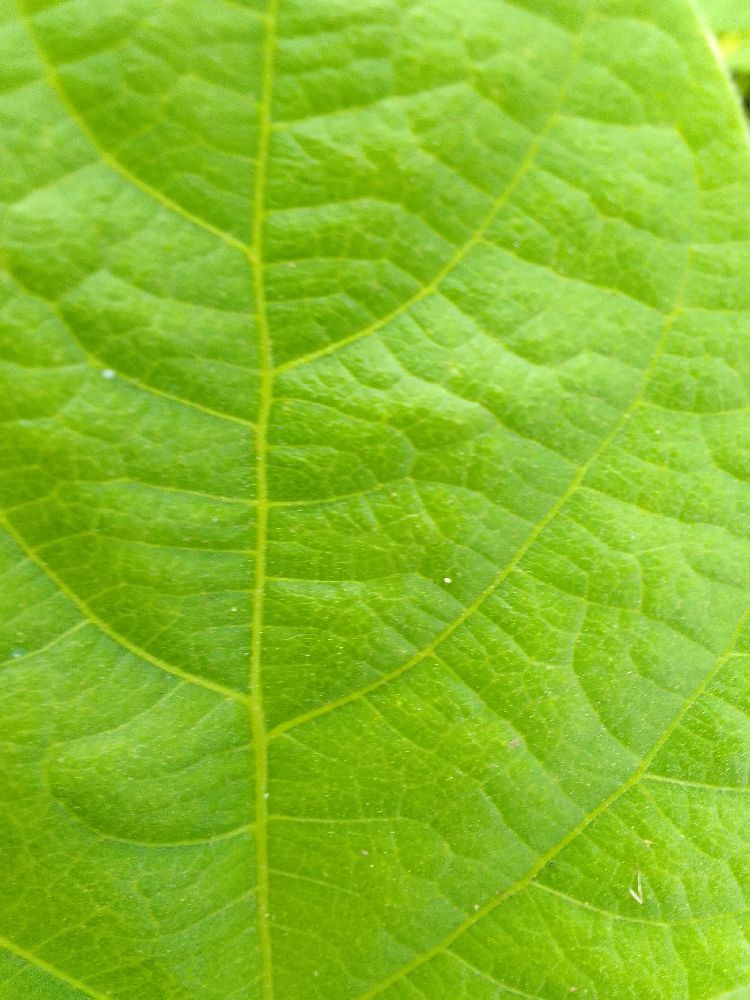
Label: healthy